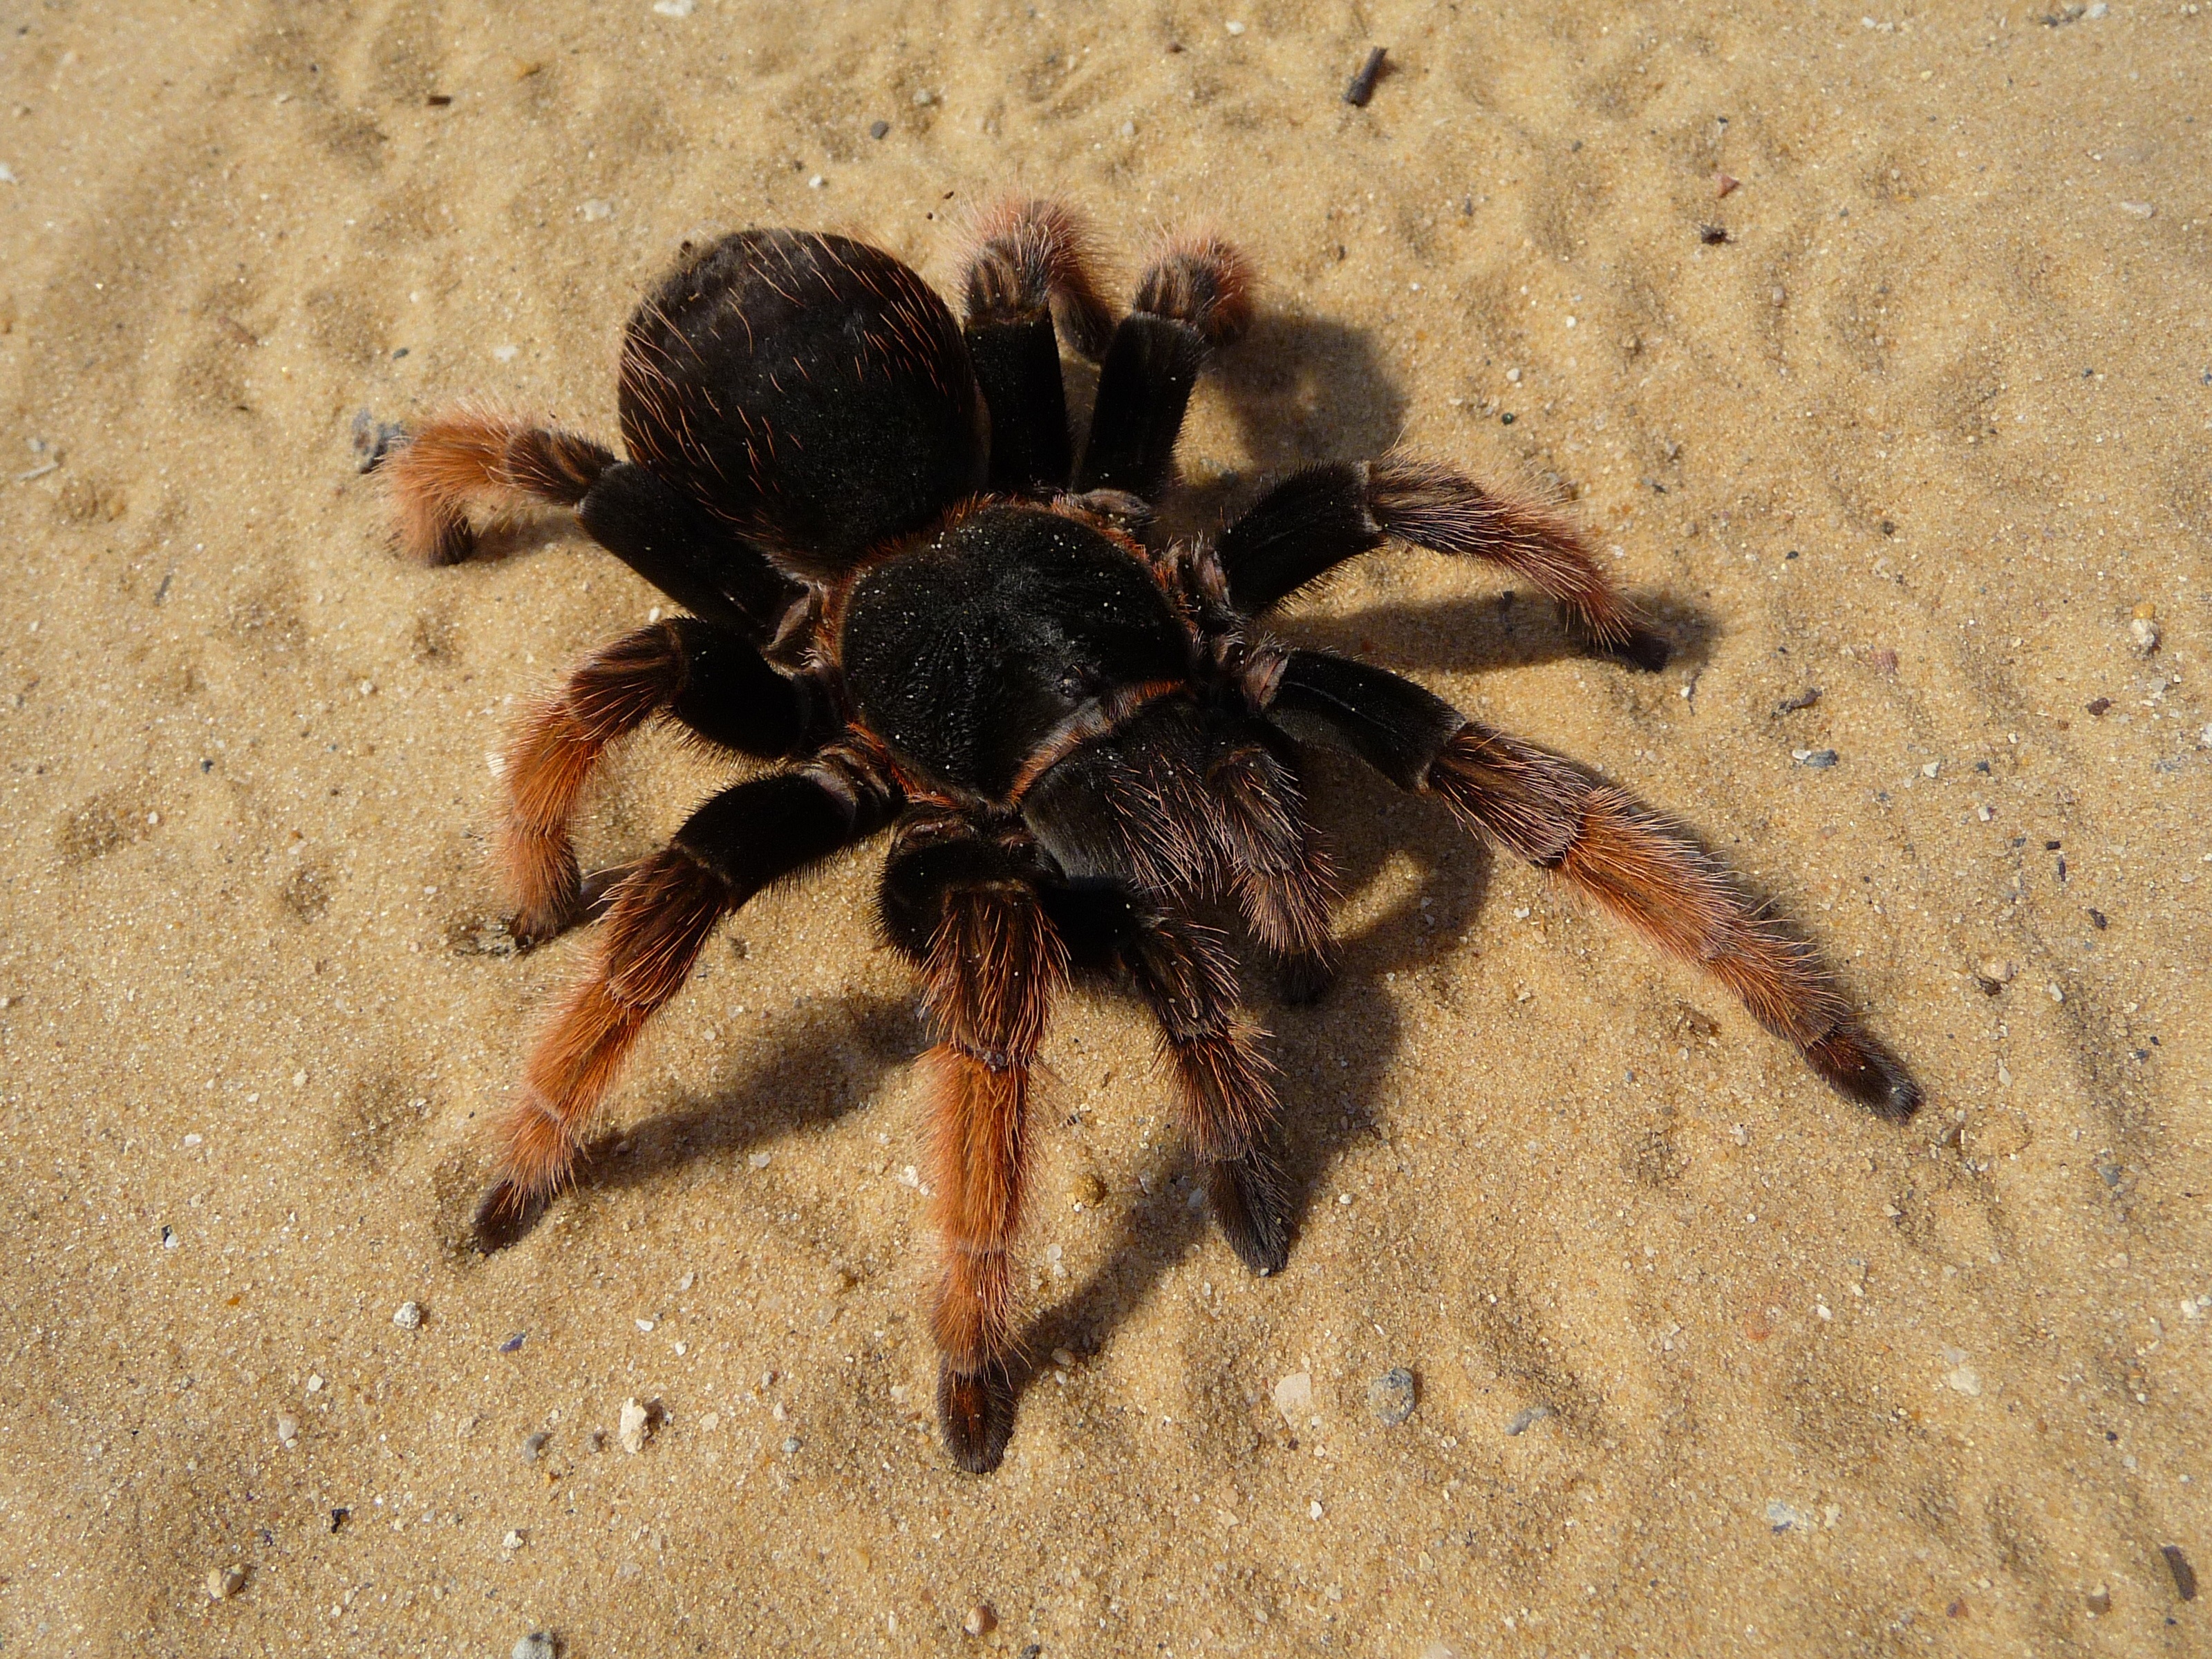
female, tropical, black, fauna, invertebrate, close up, spider, hairy, arachnid, big, tarantula, macro photography, arthropod, european garden spider, wolf spider, araneus, orb weaver spider, mexican pink